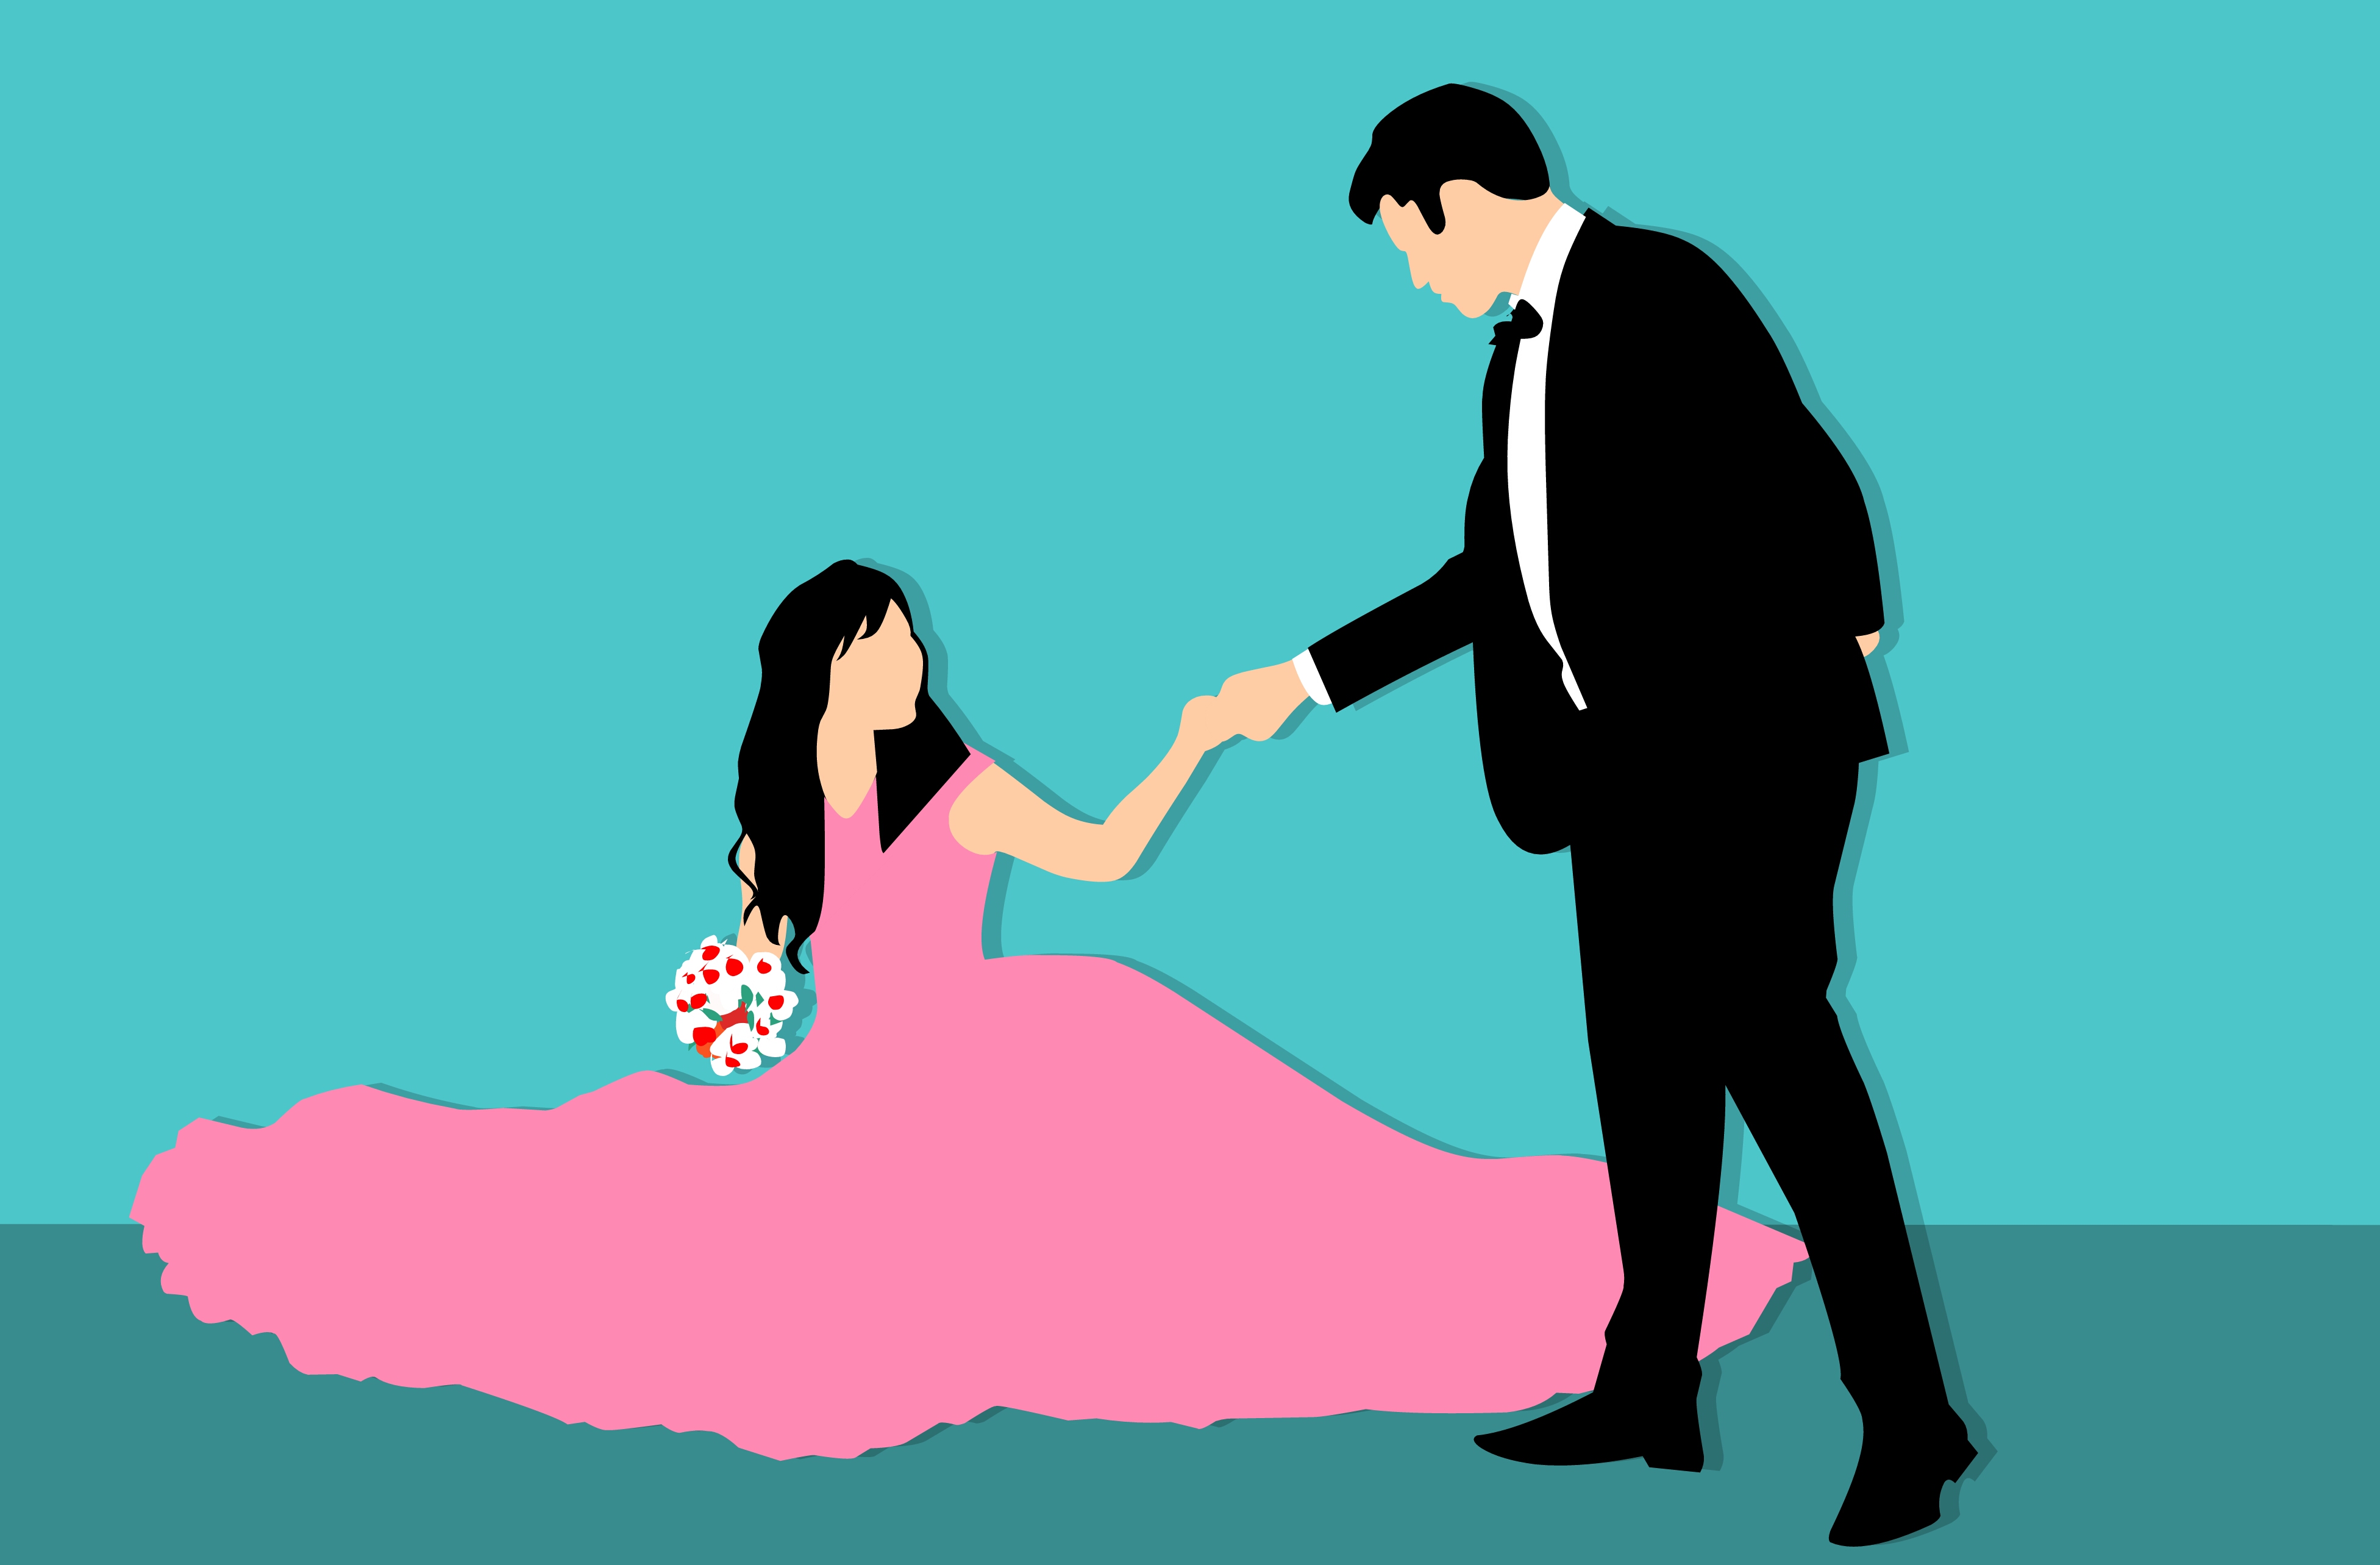
bride, groom, couple, dress, fashion, fun, girl, floor, love, man, marriage, together, hand, people, wedding, relaxation, romantic, cartoon, togetherness, wear, woman, suit, help, flower, bouquet, ceremony, male, friendship, sitting, standing, human behavior, romance, conversation, interaction, happiness, communication, gentleman, illustration, art, computer wallpaper